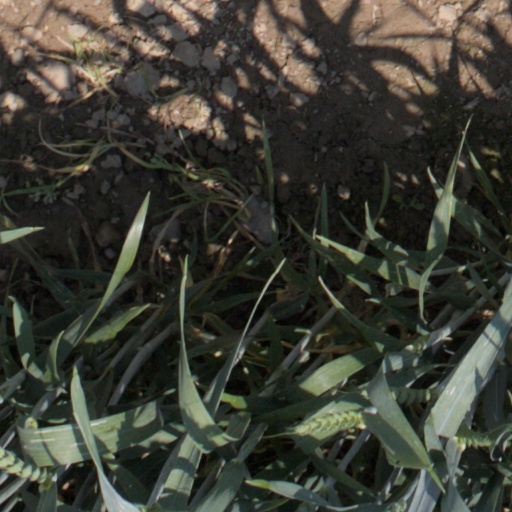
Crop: wheat